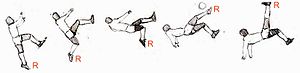
Saksespark / Noter
Forskellige faser i udførelsen af et saksespark.
Et saksespark er et spark i fodbold hvor man hopper op i luften og slynger sig bagover. Mens man ligger i luften sparker man baglæns mod mål. Til sidst lander man på ryggen.